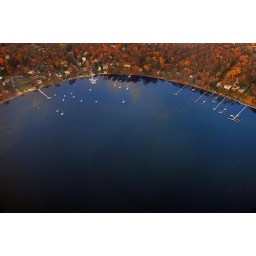
11/14/2006 -- Image from the window seat at 10,000 feet, over the Baltimore area. Taken with a Panasonic Lumix DMC-FZ30.